U.S. Route 25W

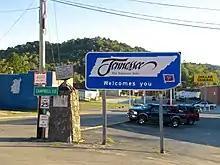
Tennessee welcome sign ("Tennessee welcomes you") at the Tennessee–Kentucky state line in Jellico, Tennessee

US 25W carries the unsigned designation of State Route 9 (SR 9) throughout the state.